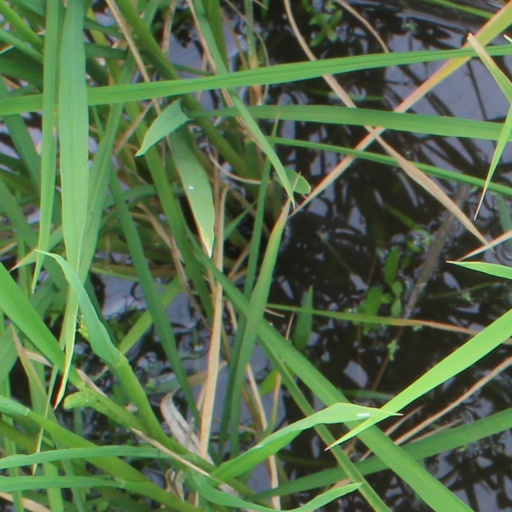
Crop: rice